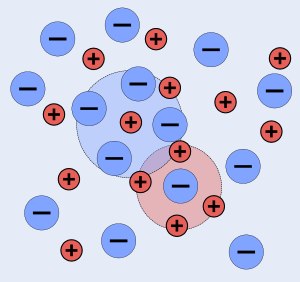
Poisson-Boltzmann-ligningen
Poisson-Boltzmann-ligningen beskriver interagerende ladningsbærere i form af ioner og evt. elektroner. Et hverdagseksempel er køkkensalt opløst i vand.
I plasmaer og elektrolytter beskriver Poisson-Boltzmann-ligningen, hvordan det elektriske felt spreder sig pga. elektrisk skærmning; dvs. når ladninger udligner hinanden. Den lineariserede version kaldes for Debye-Hückel-ligningen.